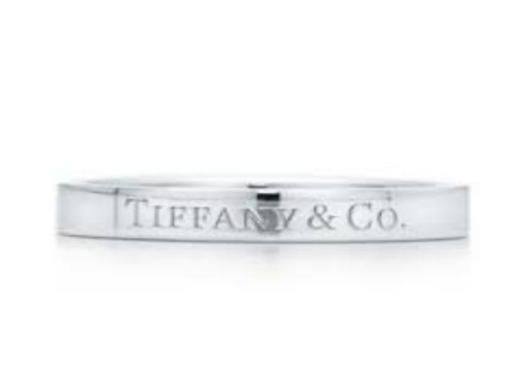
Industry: Clothes